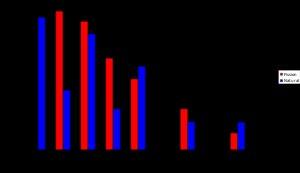
Le néodyme naturel est composé de cinq isotopes stables et de deux radioisotopes primordiaux à très longue demi-vie. En tout, trente-trois radioisotopes du néodyme ont été caractérisés ; hormis les deux radioisotopes primordiaux, ils ont tous une demi-vie inférieure à un mois. On connaît également au néodyme treize isomères nucléaires, dont le plus stable est le ¹³⁹ᵐNd.